Knit cap

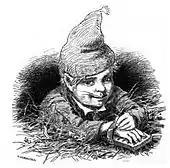
Scandinavian tomte with typical knit cap, Hans Gude 1896

The term "tuque" is French Canadian. It is widely known in Québecois culture as can be seen through its usage in "La guerre des tuques".